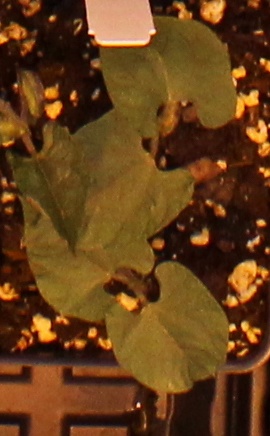
Label: Blackbean